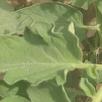
Crop: Tomato
Condition: healthy-leaf